Larmer Tree Gardens

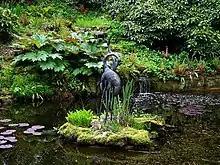
Ornamental pond

Restoration of the gardens started in 1991 under the direction of Michael Pitt-Rivers. In the 90-odd years that the gardens had been closed, the cherry laurel had taken over almost all the gardens apart from the main lawn, and many of the buildings had decayed. The gardens were re-opened to the public in 1995. In 1999 a new Larmer Tree was planted to mark the new millennium.